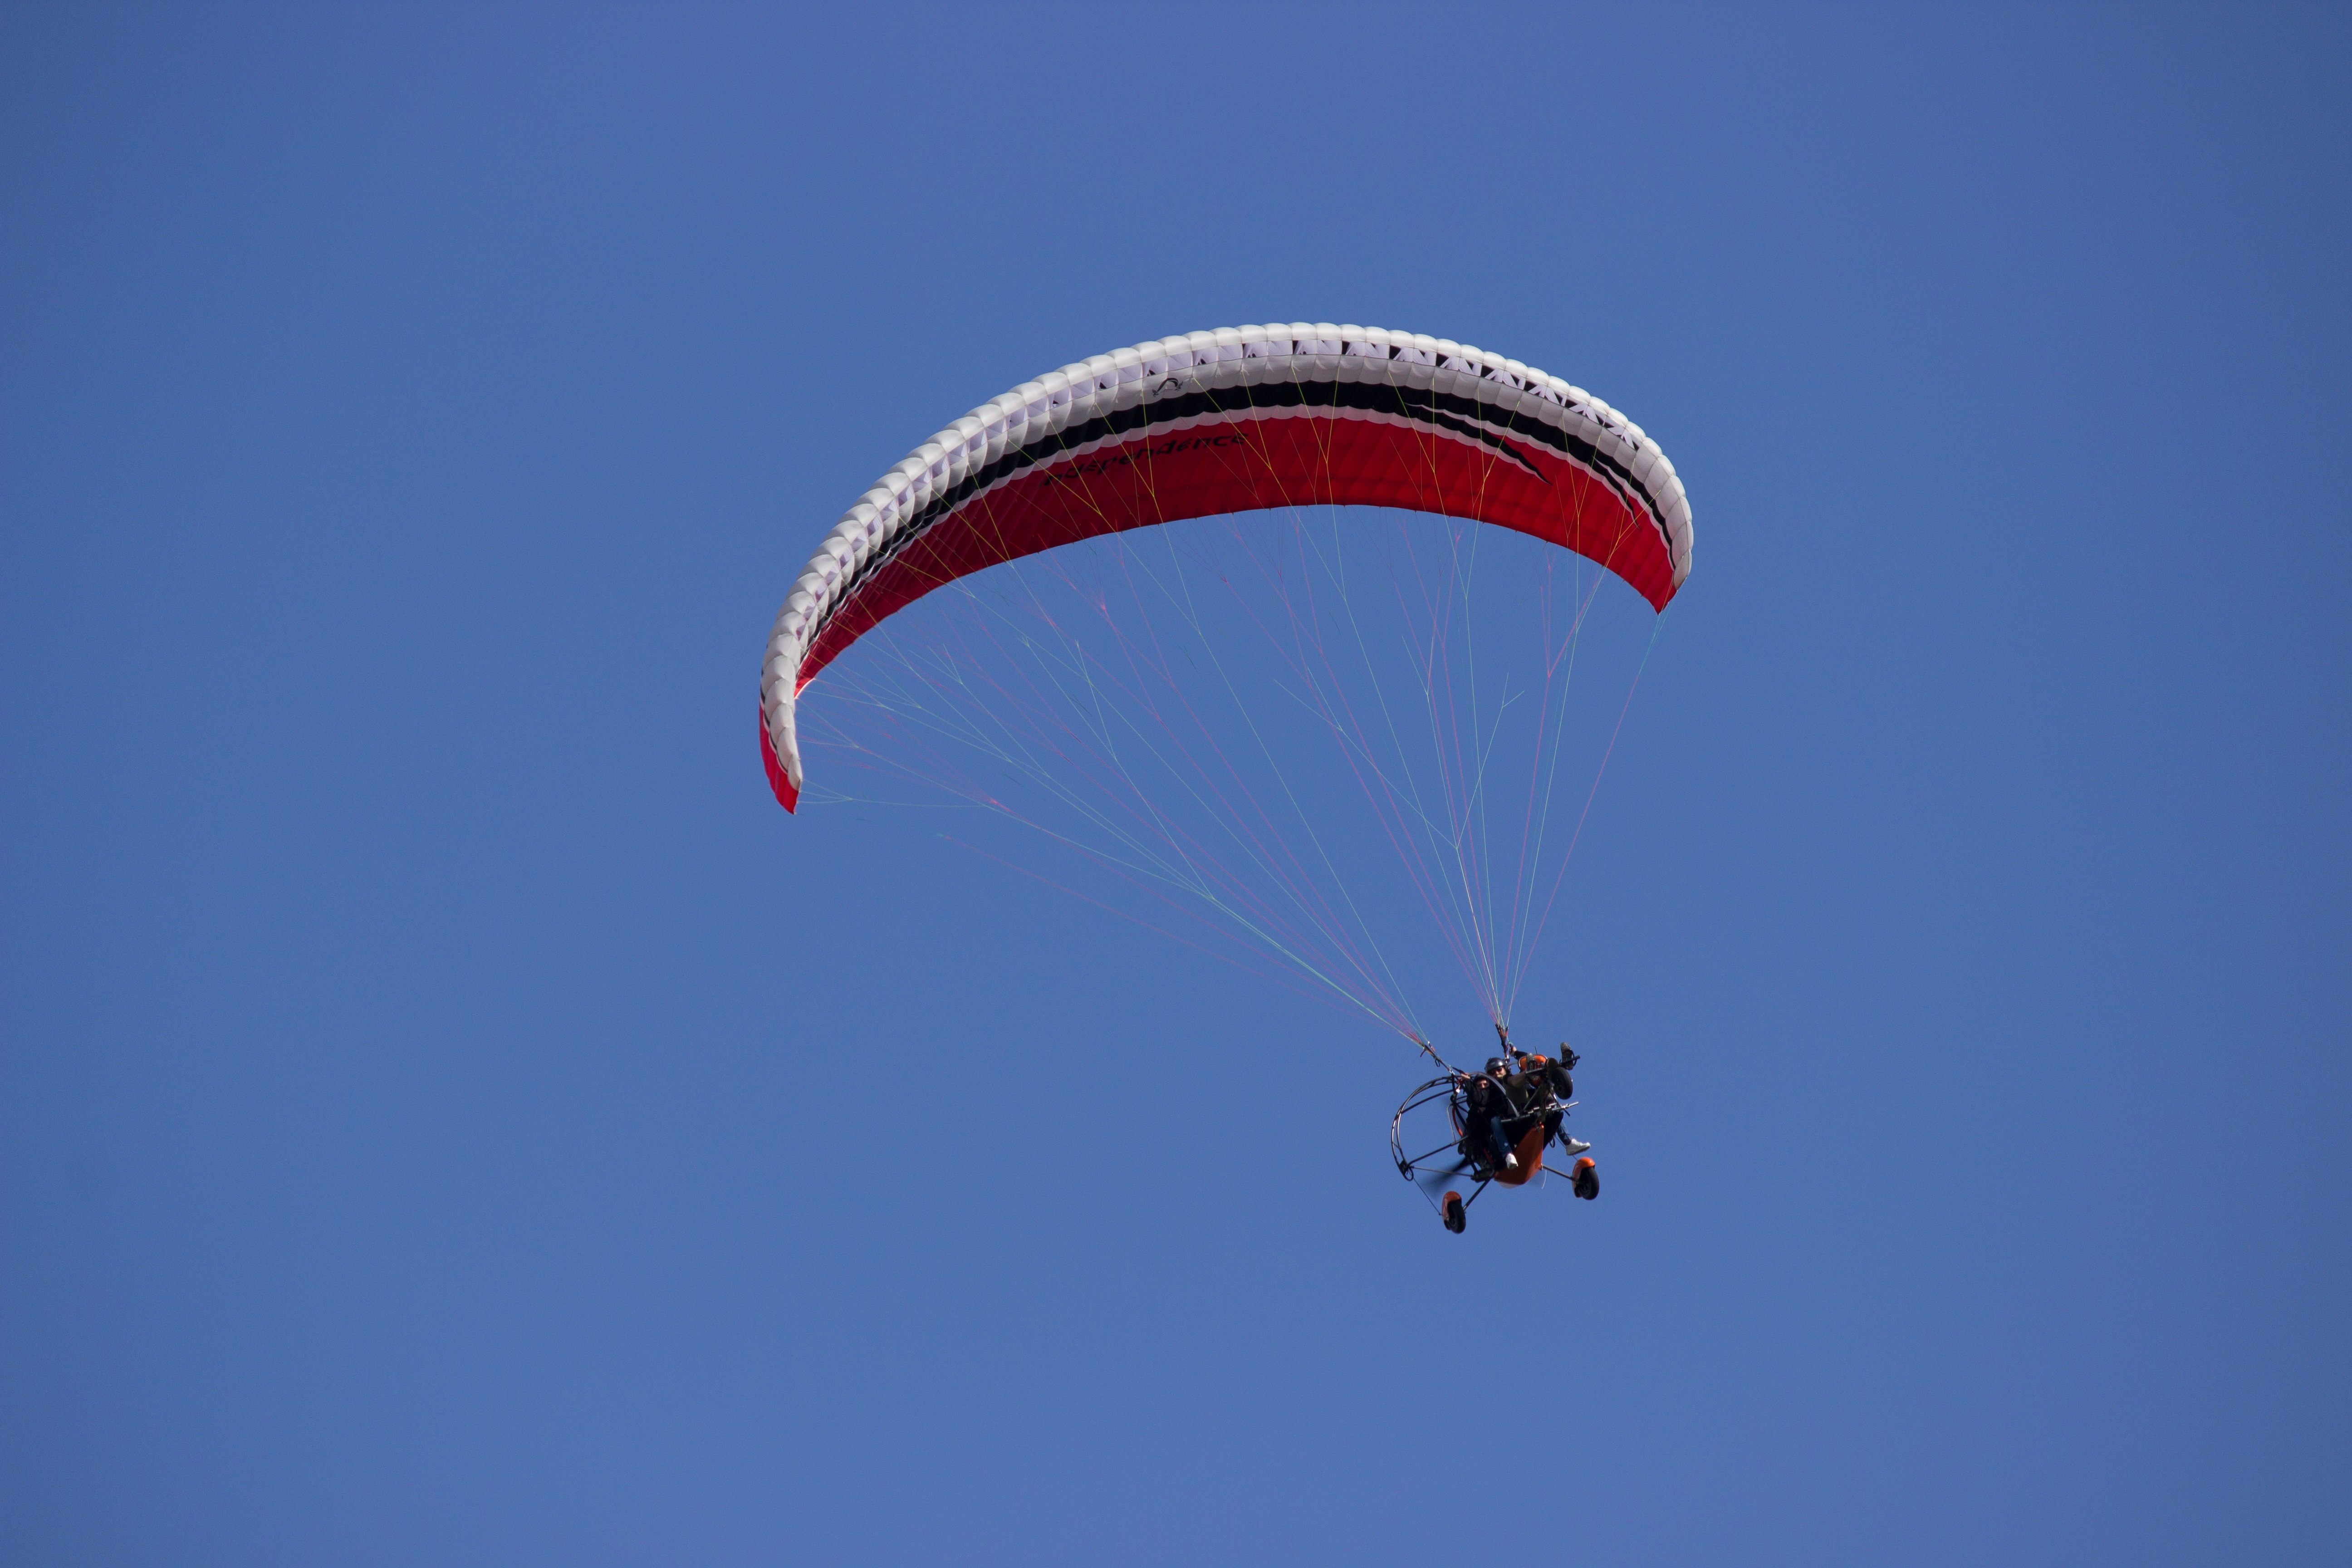
wing, sky, fly, extreme sport, parachute, paragliding, sports equipment, paraglider, sports, trike, parachuting, air sports, powered paraglider, paraglider trike, atmosphere of earth, windsports, powered paragliding